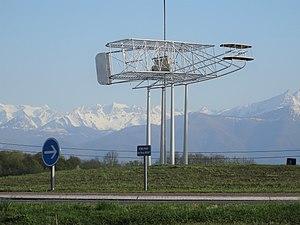
Rond-point des frères Wright à Lescar.
Lescar est une commune française située dans le département des Pyrénées-Atlantiques en région Nouvelle-Aquitaine. Elle s'étend sur les contreforts de la chaîne des Pyrénées, principalement au sein de la vallée du gave de Pau. La ville médiévale se développe sur un promontoire rocheux, surplombant le gave au sud, et se trouve délimitée par le ruisseau du Lescourre au nord puis par la plaine du Pont-Long. Lescar est l'héritière de la cité gallo-romaine de Beneharnum, première capitale du peuple des Venarni qui donne son nom à l'ancien État souverain du Béarn. Des traces de cette occupation antique sont retrouvées lors de fouilles menées, notamment dans le quartier du Bialé, mais aussi avec la découverte des restes de la villa Sent-Miquèu. La cité est en partie détruite durant le IXᵉ siècle lors des raids vikings.